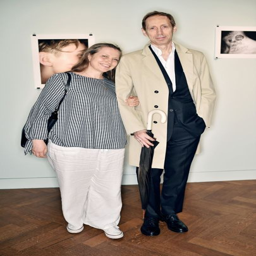
a city & music video director